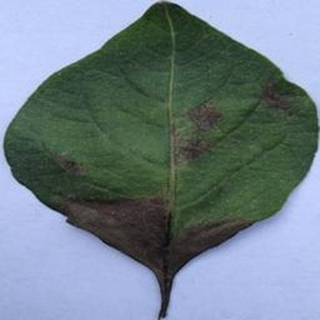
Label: potato_late_blight